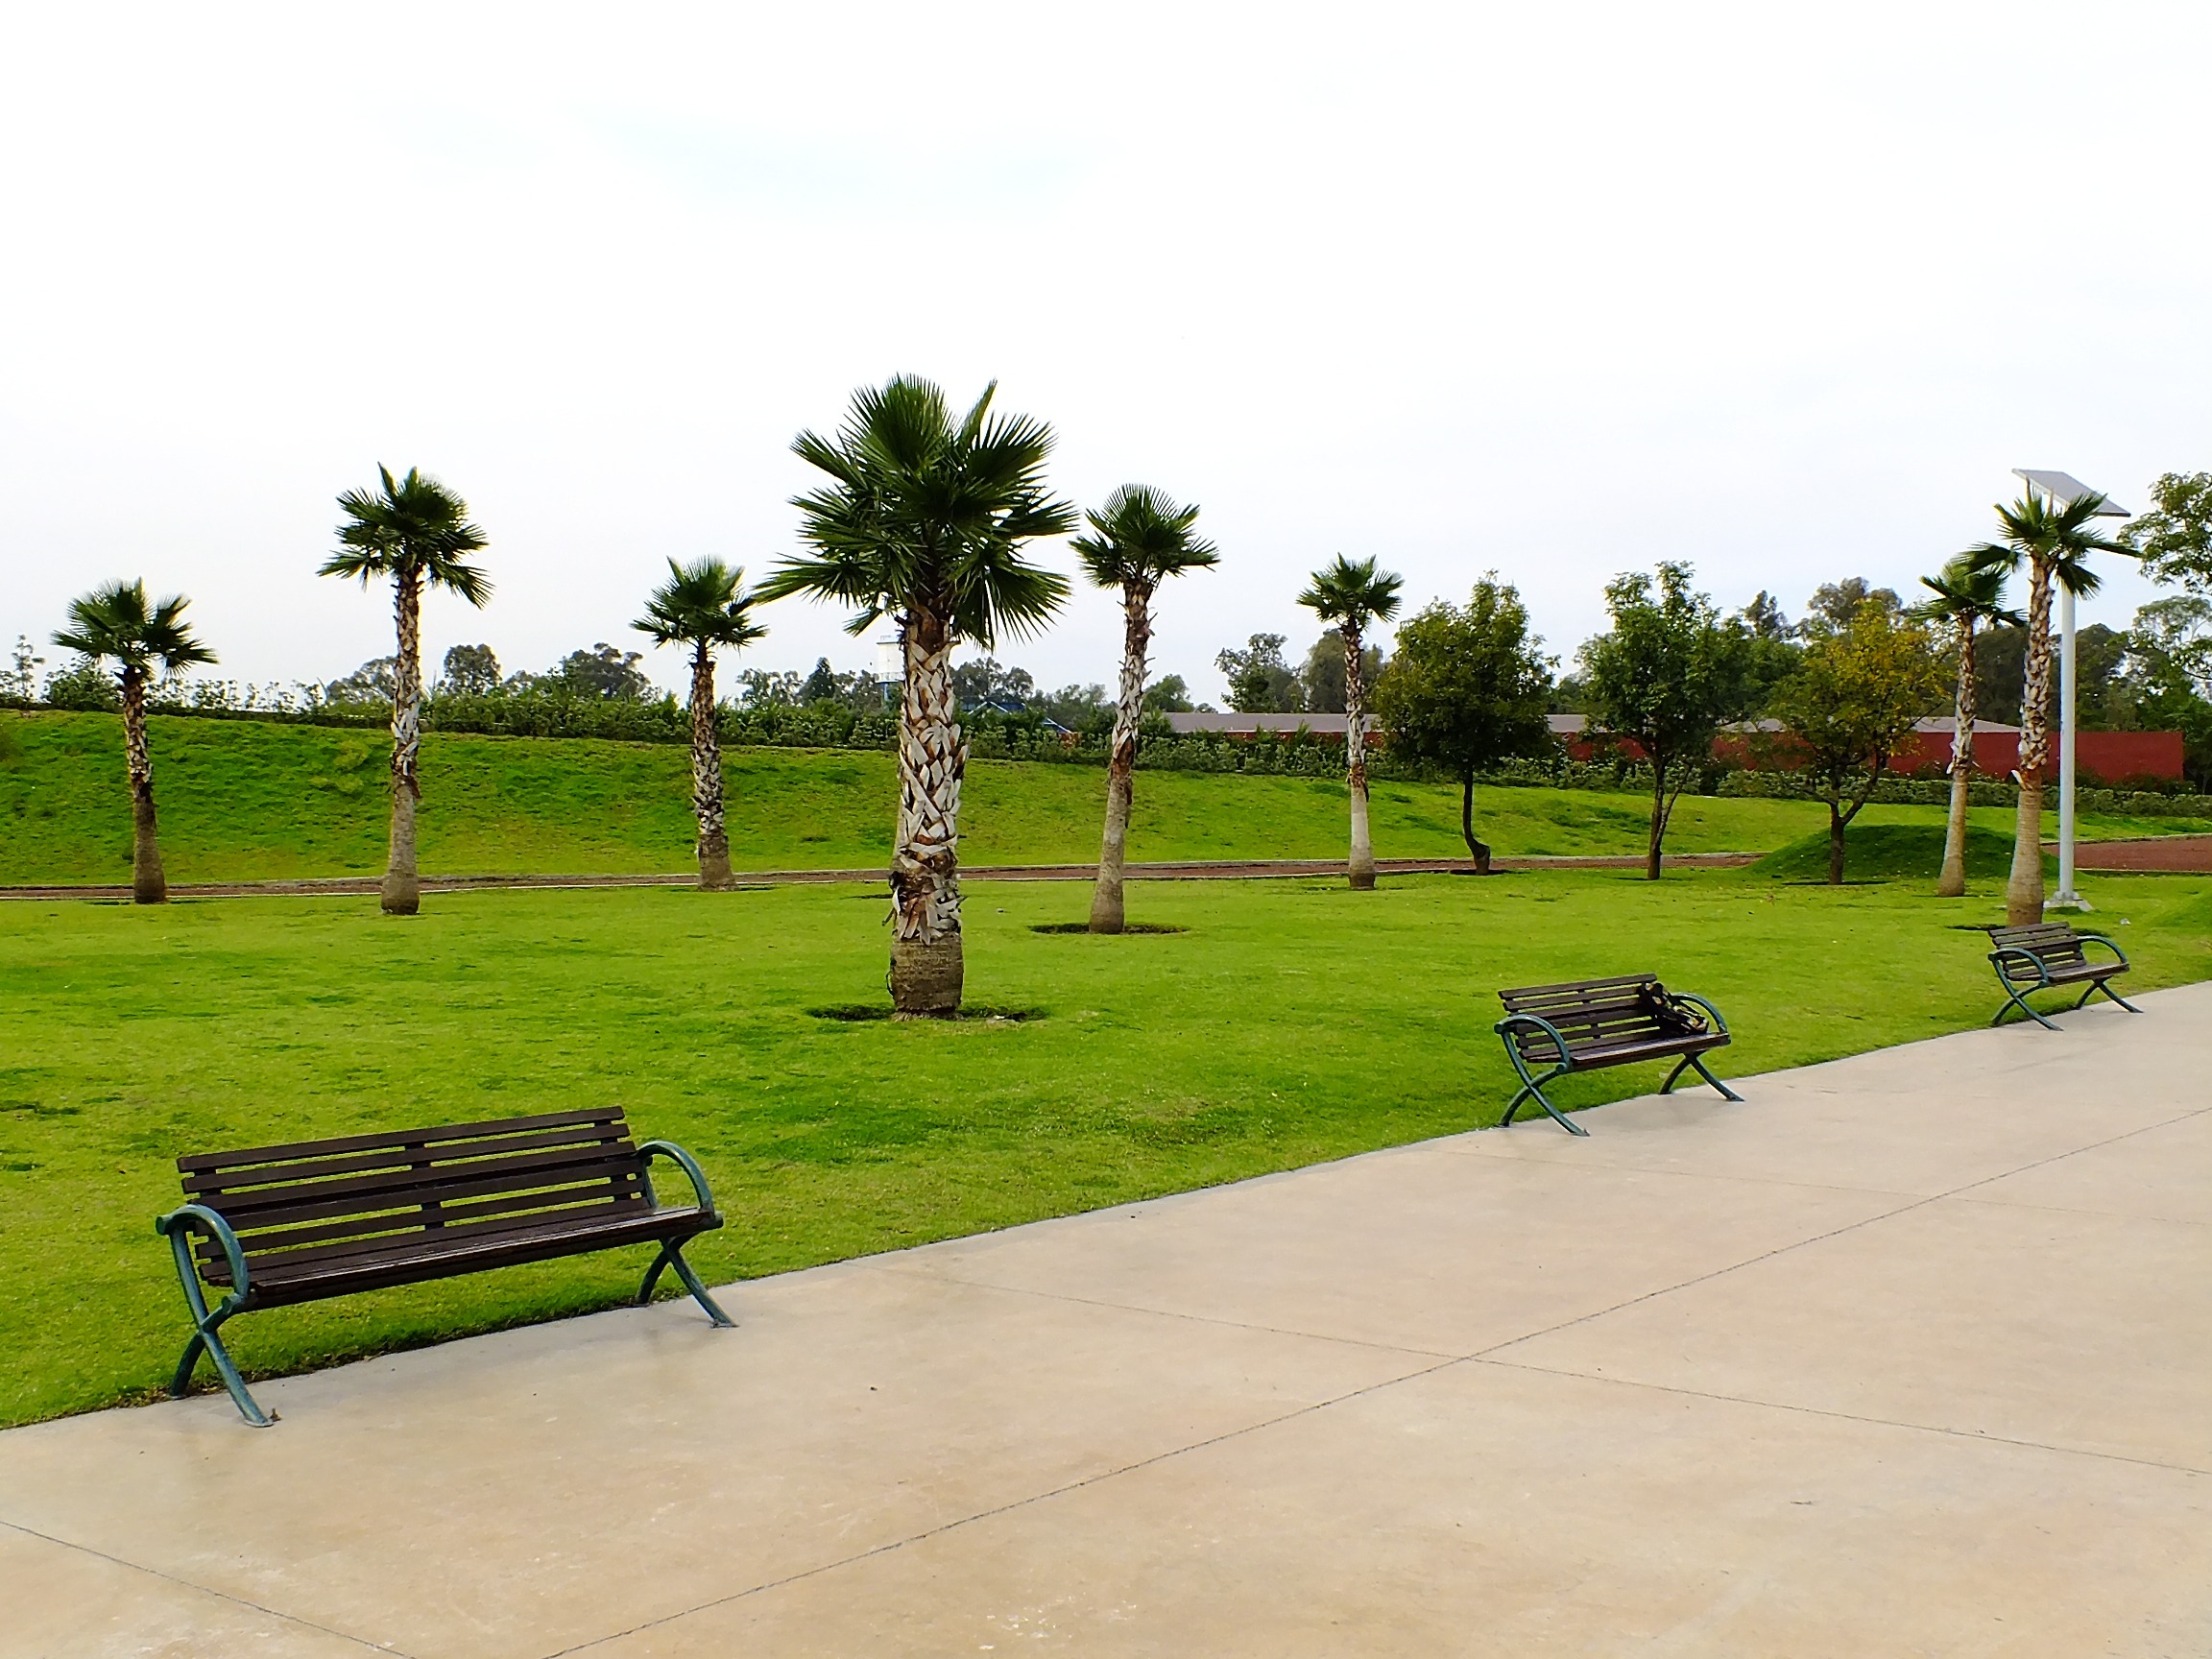
tree, grass, architecture, structure, lawn, perspective, walkway, monument, spring, park, artistic, trees, earth, playground, estate, residential area, sport venue, arecales